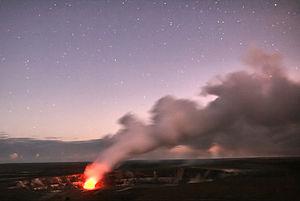
Les parcs nationaux des États-Unis, au nombre de 61, sont gérés par le National Park Service, une agence du département de l'Intérieur des États-Unis. Les parcs nationaux sont établis par décision du Congrès des États-Unis. Le premier parc national, Yellowstone, est créé par un décret signé par le président Ulysses S. Grant en 1872 et suivi par les parcs de Sequoia et de Yosemite en 1890. L'acte organique de 1916 créé le National Park Service afin de « conserver les paysages et les objets naturels et historiques et la vie sauvage qui s'y trouvent, ainsi que de permettre d'en profiter d'une manière qui les préserve dans le même état pour les générations futures ». Les parcs nationaux sont en général constitués de milieux naturels très variés situés sur de grandes superficies. Un grand nombre de parcs ont été d'abord protégés en tant que monuments nationaux par le président des États-Unis grâce à l’Antiquities Act, avant d'être nommé parc national par le Congrès. Sept parcs nationaux sont associés à une National Preserve dont six en Alaska.